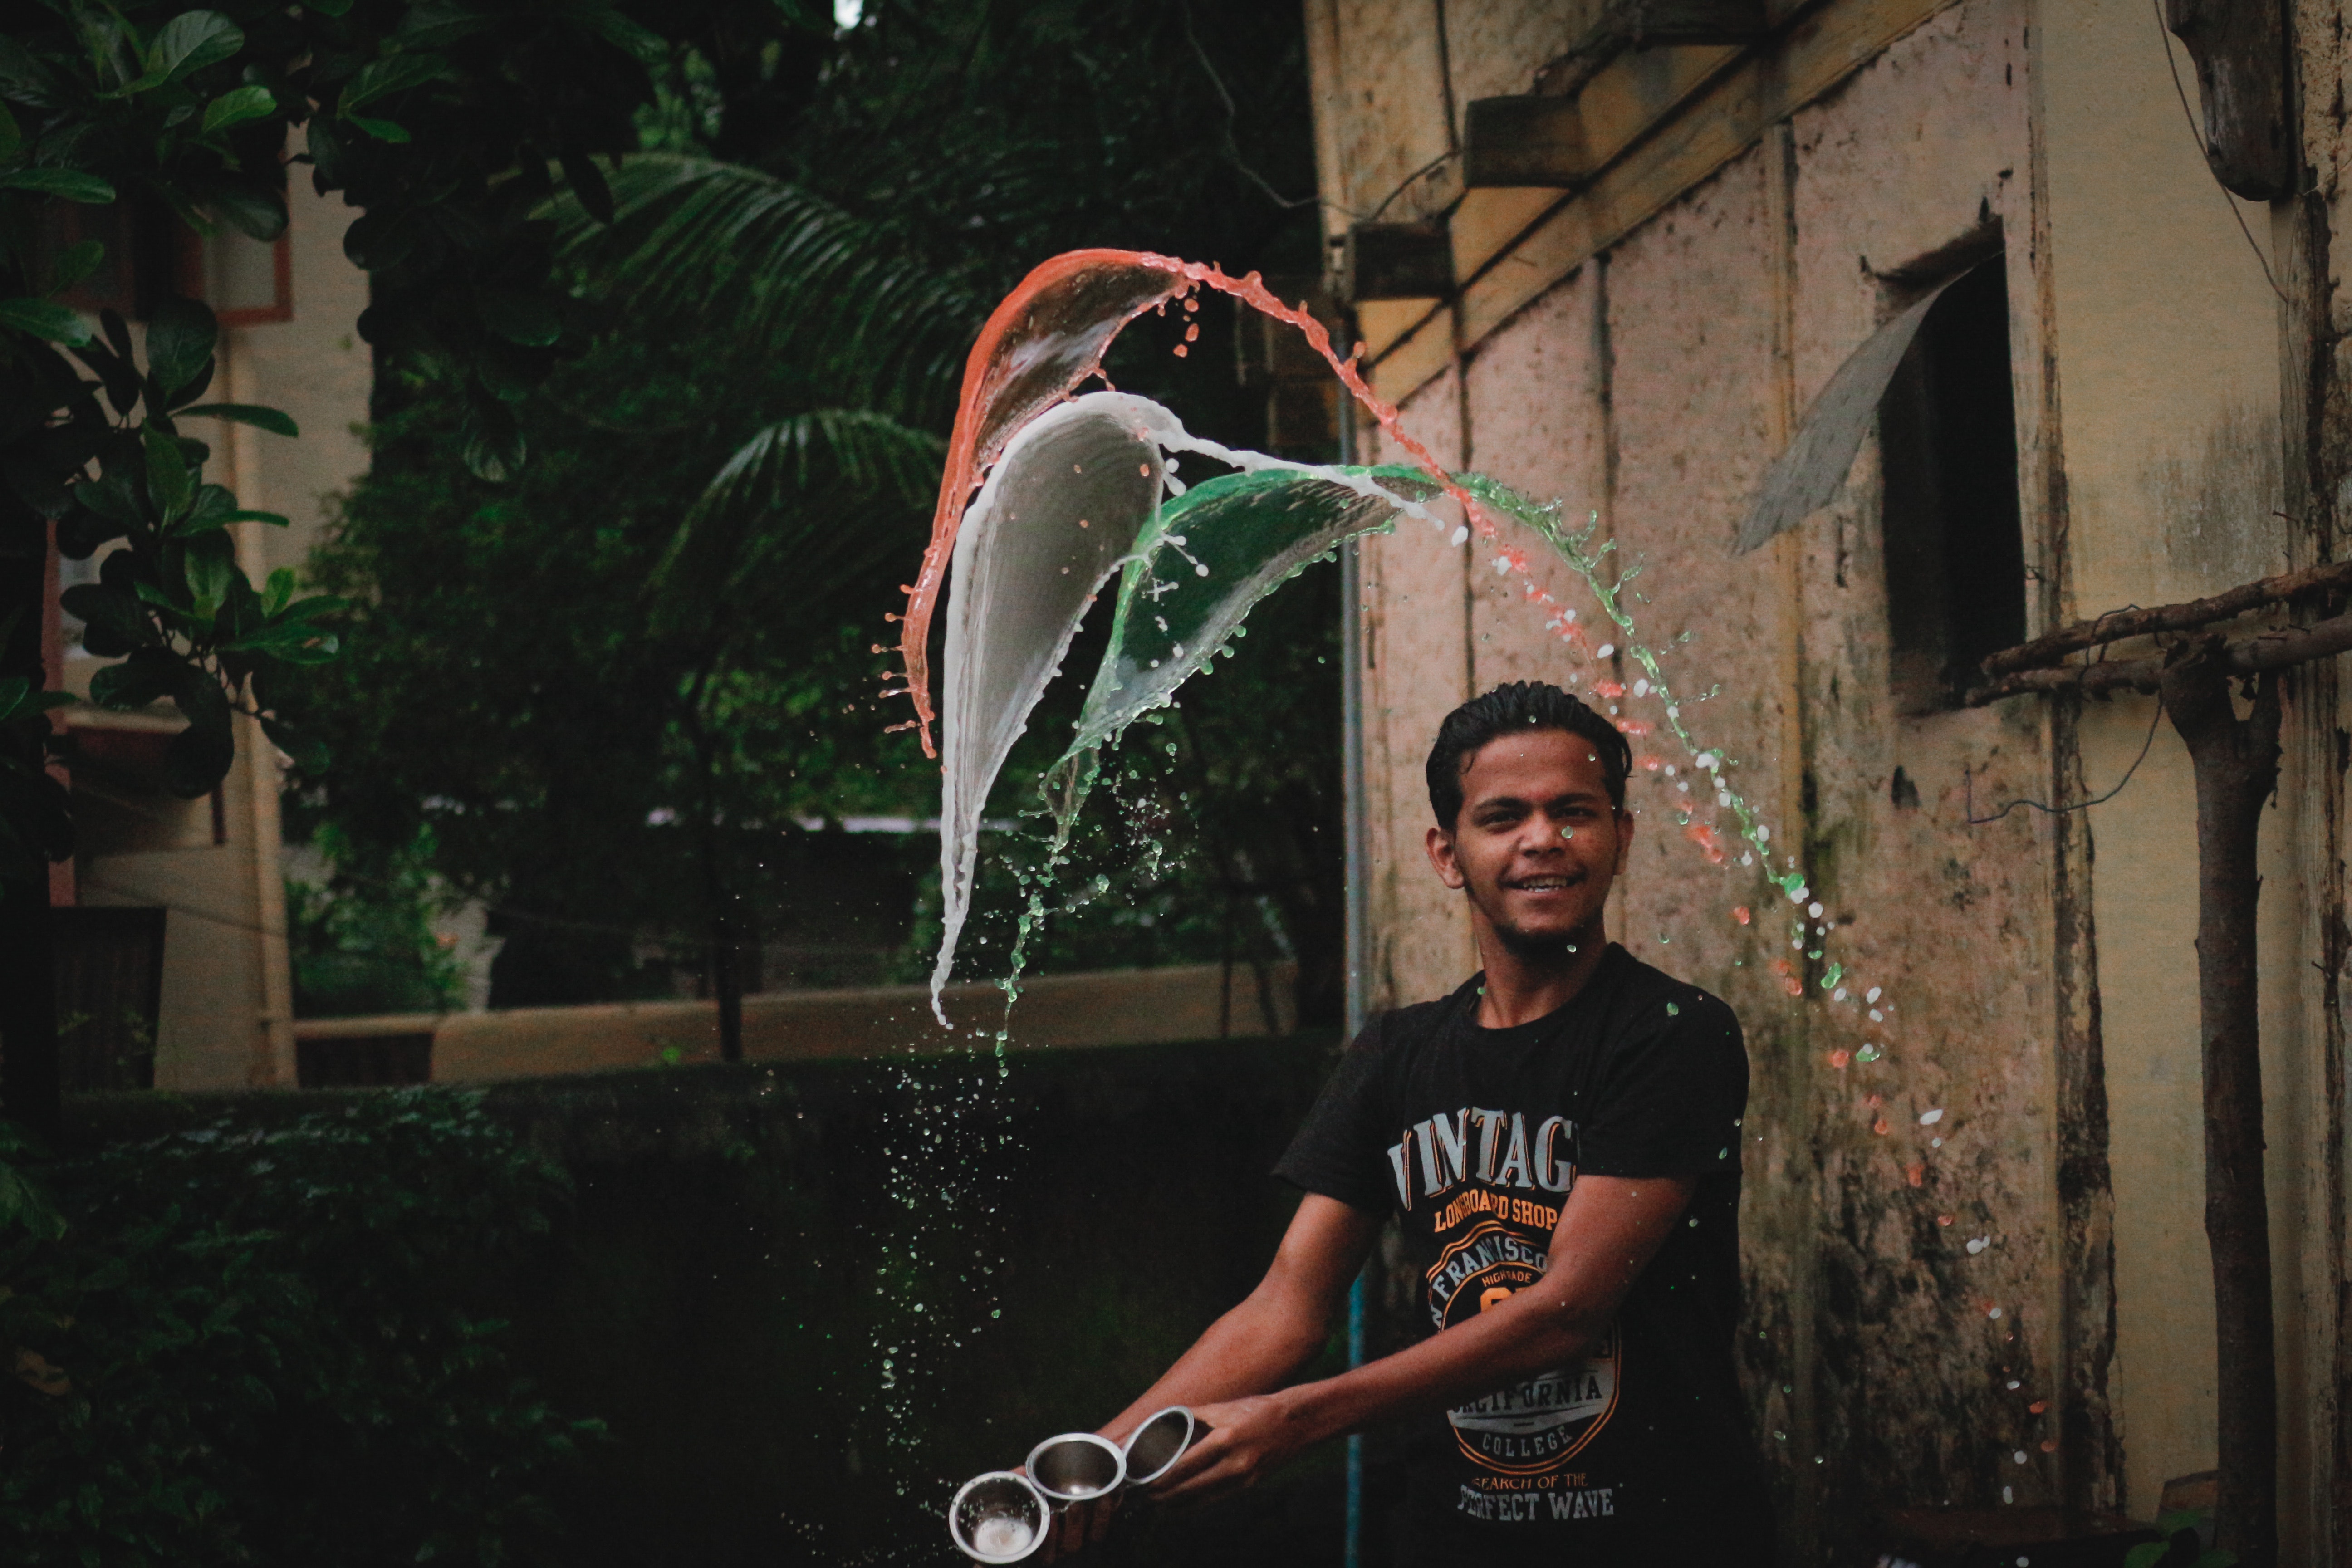
green, water, liquid bubble, photography, flash photography, water feature